Eritrea Governorate

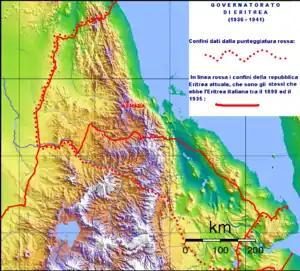
Map of Eritrea Governorate, enlarged with the "Tigrai" region

There were 5 Italian governors, under a Viceroy representing the emperor Victor Emmanuel III: